Bank of Toronto (Yellowknife)

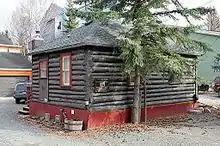
Bank of Toronto 1944-1951.

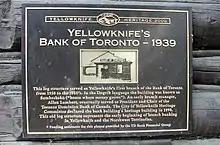
'Yellowknife Heritage 2000' Plaque

The Bank of Toronto is a historic cabin located in Old Town, Yellowknife, Northwest Territories, Canada. The log cabin was constructed in 1939 by John Stakson, an expert log builder, in the commercial district of the Yellowknife community for use as a residence. In October 1944, the Bank of Toronto purchased the cabin and opened a new bank for the community, joining the Bank of Commerce (Yellowknife's first bank in 1938). The bank arrived in Yellowknife in response to new financial activity brought about by the intersection of gold in shear zones at Giant Mine and the resulting staking spree around the region. As the gold rush ended, the volume of business was insufficient to keep the bank profitable, and the Bank of Toronto closed this branch in August 1951.